Glass Houses (1922 film)

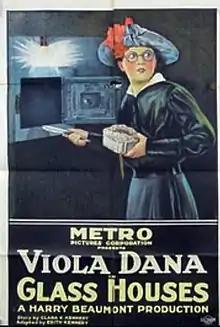

Glass Houses is a 1922 American silent comedy film directed by Harry Beaumont and starring Viola Dana, Gaston Glass and Mayme Kelso.